Seth Mnookin

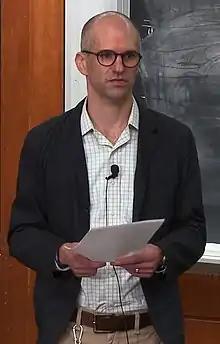
Mnookin in 2018

As of 2025, he is a science writing professor at MIT, where he is also the Chair of Comparative Media Studies/Writing department and the Director of Institute's Graduate Program in Science Writing. He was a 2019 Guggenheim Fellow and is a former contributing editor at "Vanity Fair".